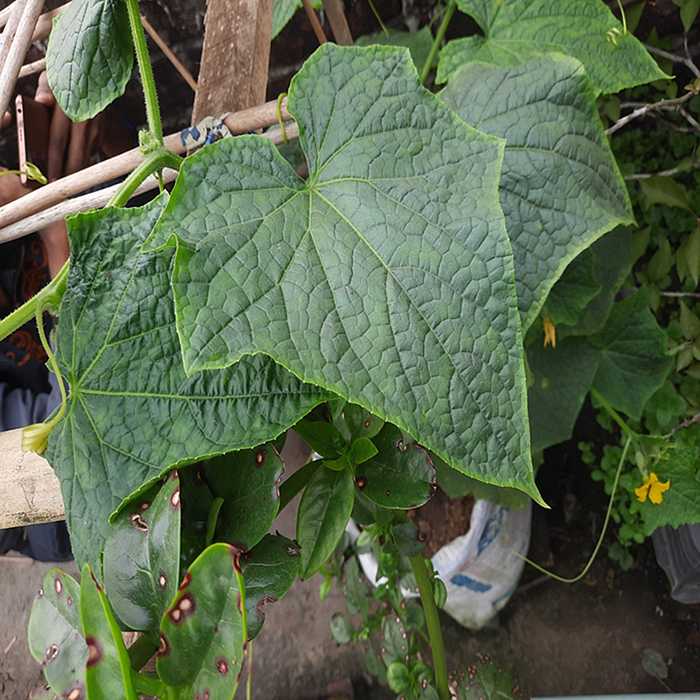
Plant: Cucumber
Label: Fresh leaf